Castra Nova equitum singularium

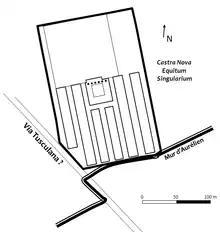
Castra nova map

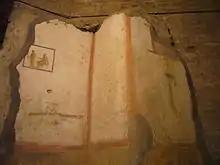
Fresco on the wall

The Castra Nova equitum singularium was an ancient Roman fort in Rome housing part of the emperor's cavalry bodyguard. The site of the fort now lies beneath the Basilica of St John Lateran.